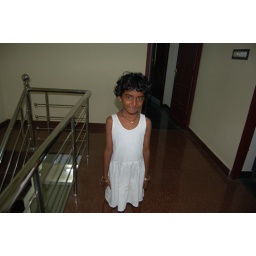
first floor near the stairs view on two bedroom doors